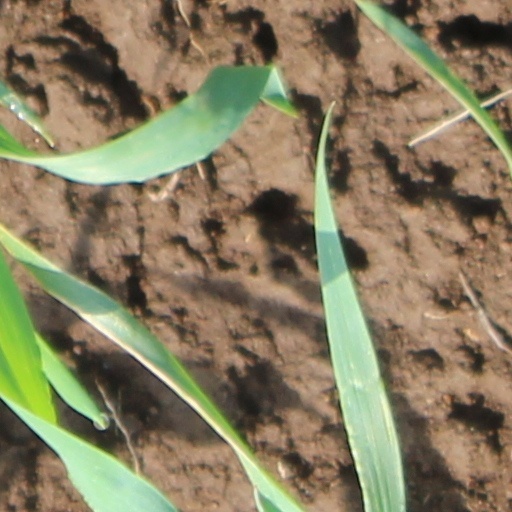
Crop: wheat